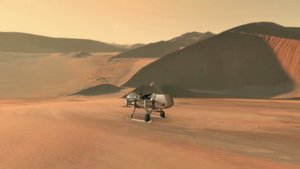
Cet article présente la liste des sondes spatiales envoyées vers les objets du système solaire, y compris celles qui ont échoué. Les simples survols lors de manœuvres d'assistance gravitationnelle et les projets confirmés de futures missions sont également recensés, mais pas les projets de missions spatiales annulés ou non confirmés.